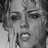
Emotion: sad